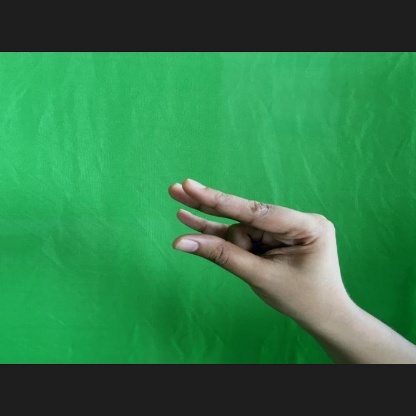
Mudra: Kangulam